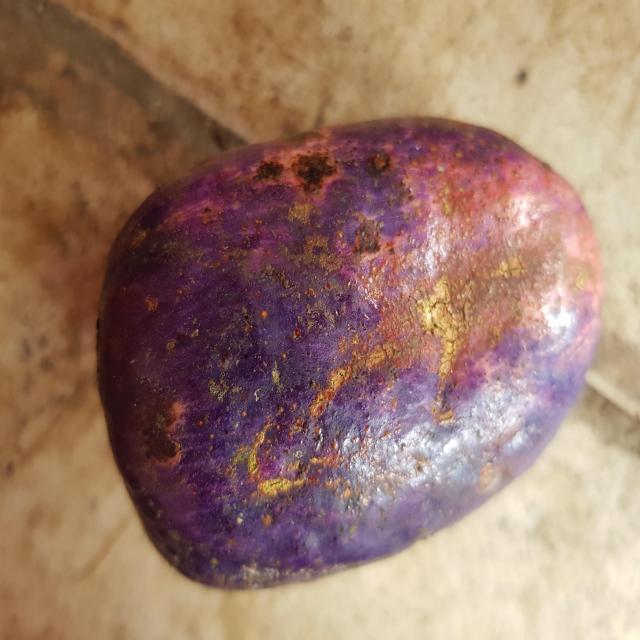
Plum grade: unripe